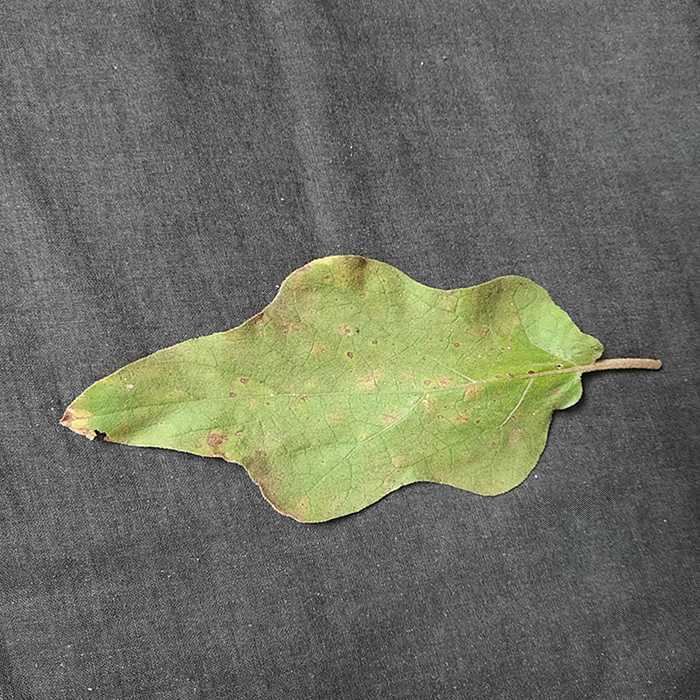
Plant: Eggplant
Label: Eggplant Cercopora leaf spot